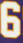
Number: 6